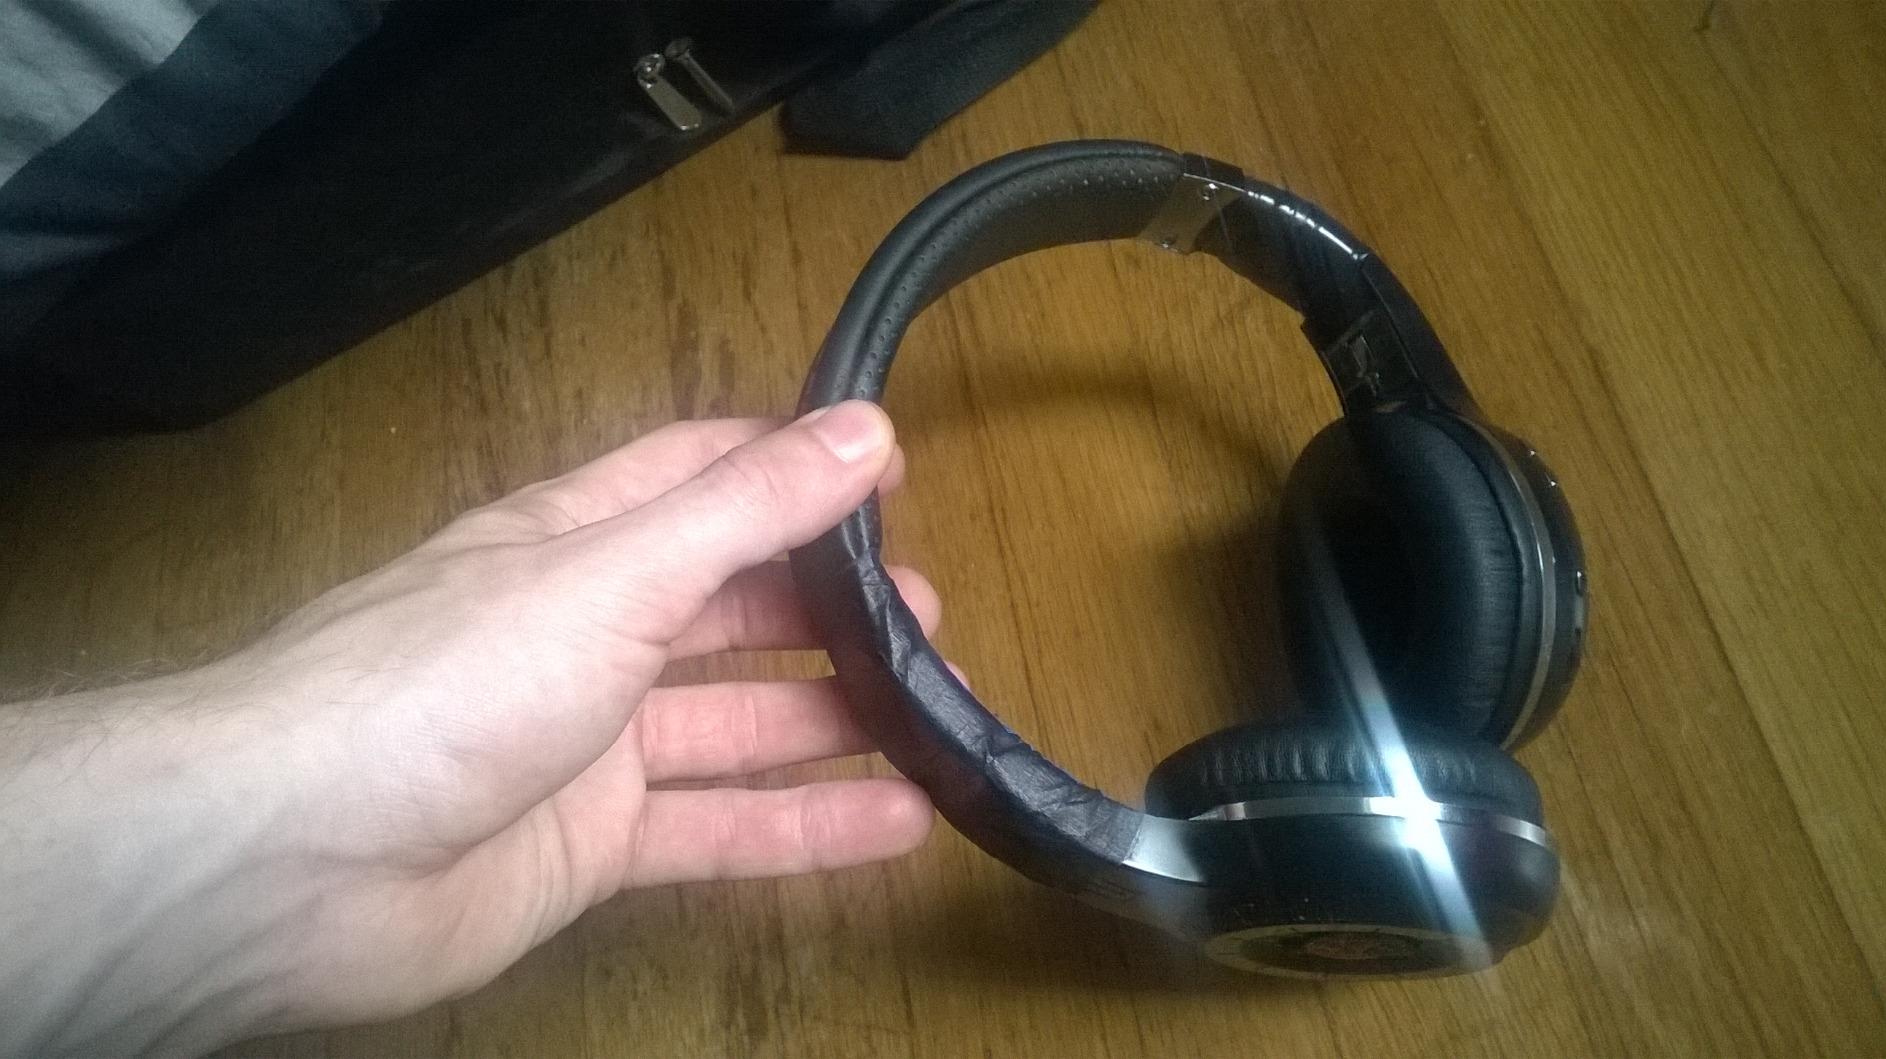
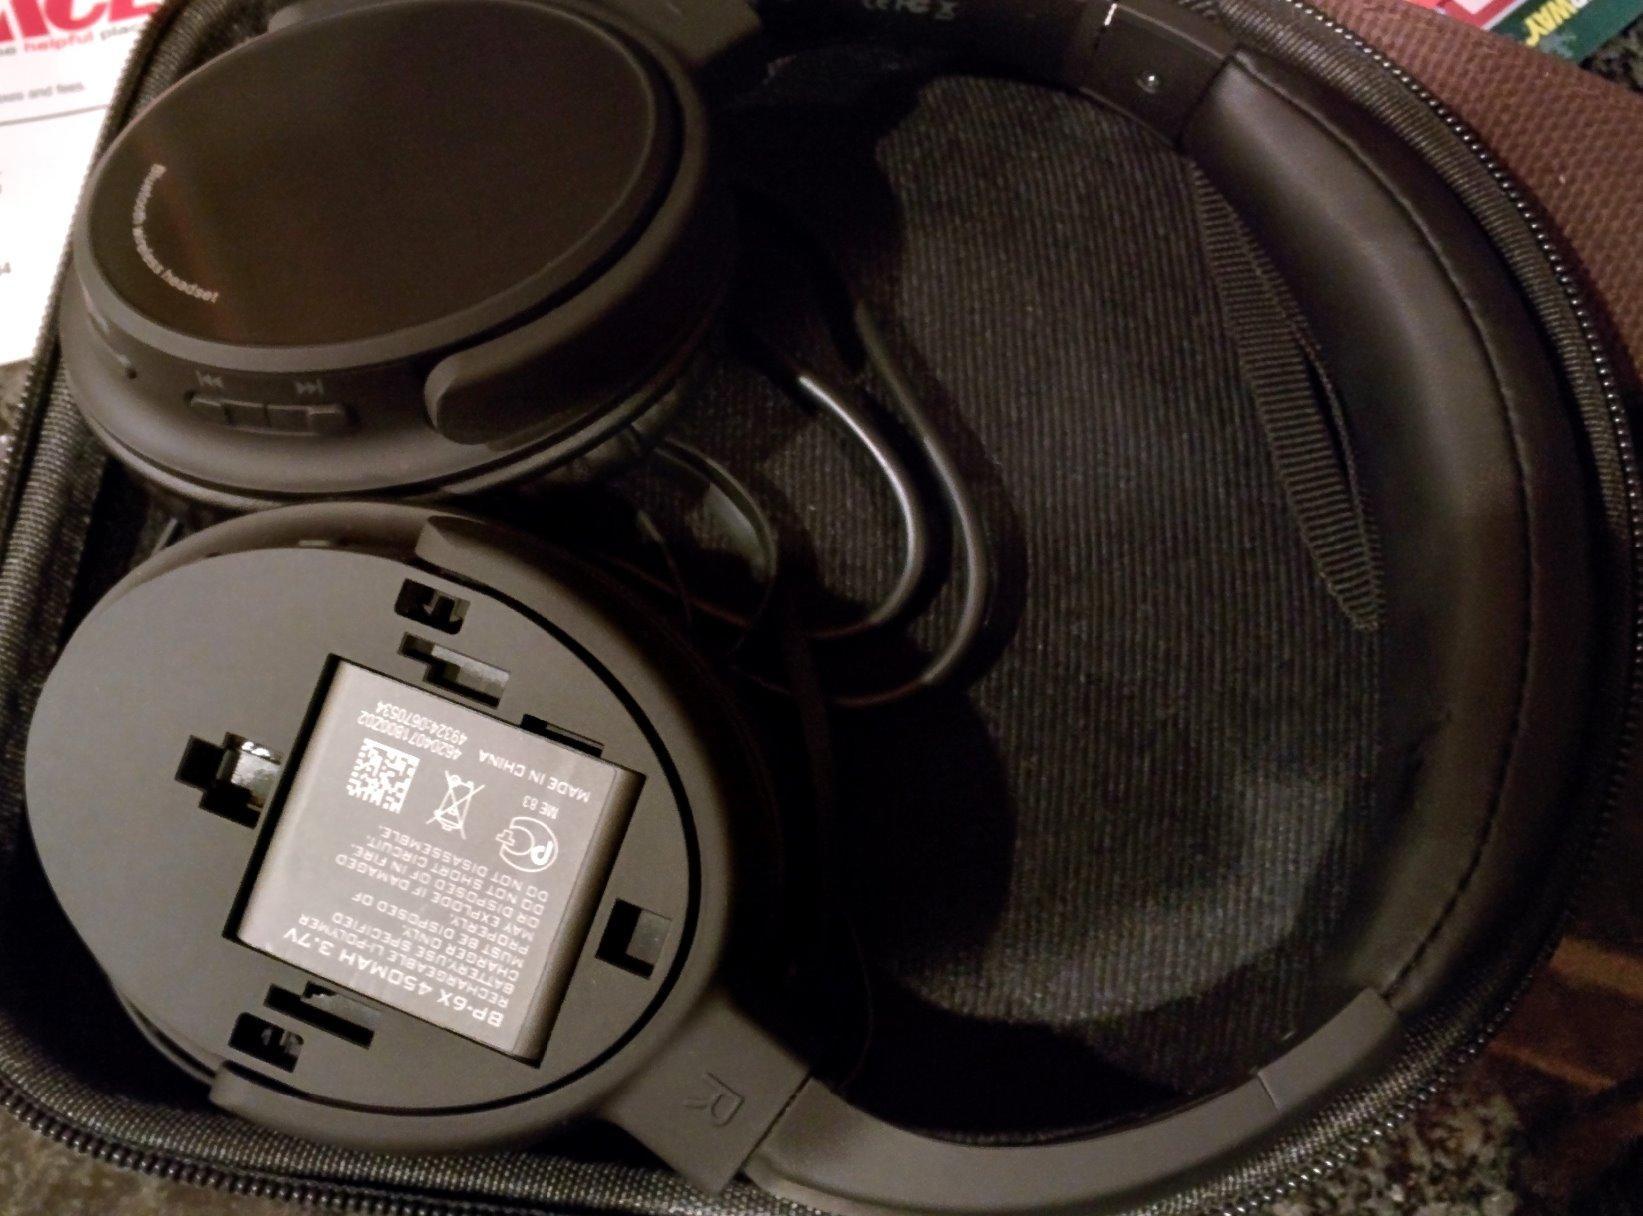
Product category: headphones
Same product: no